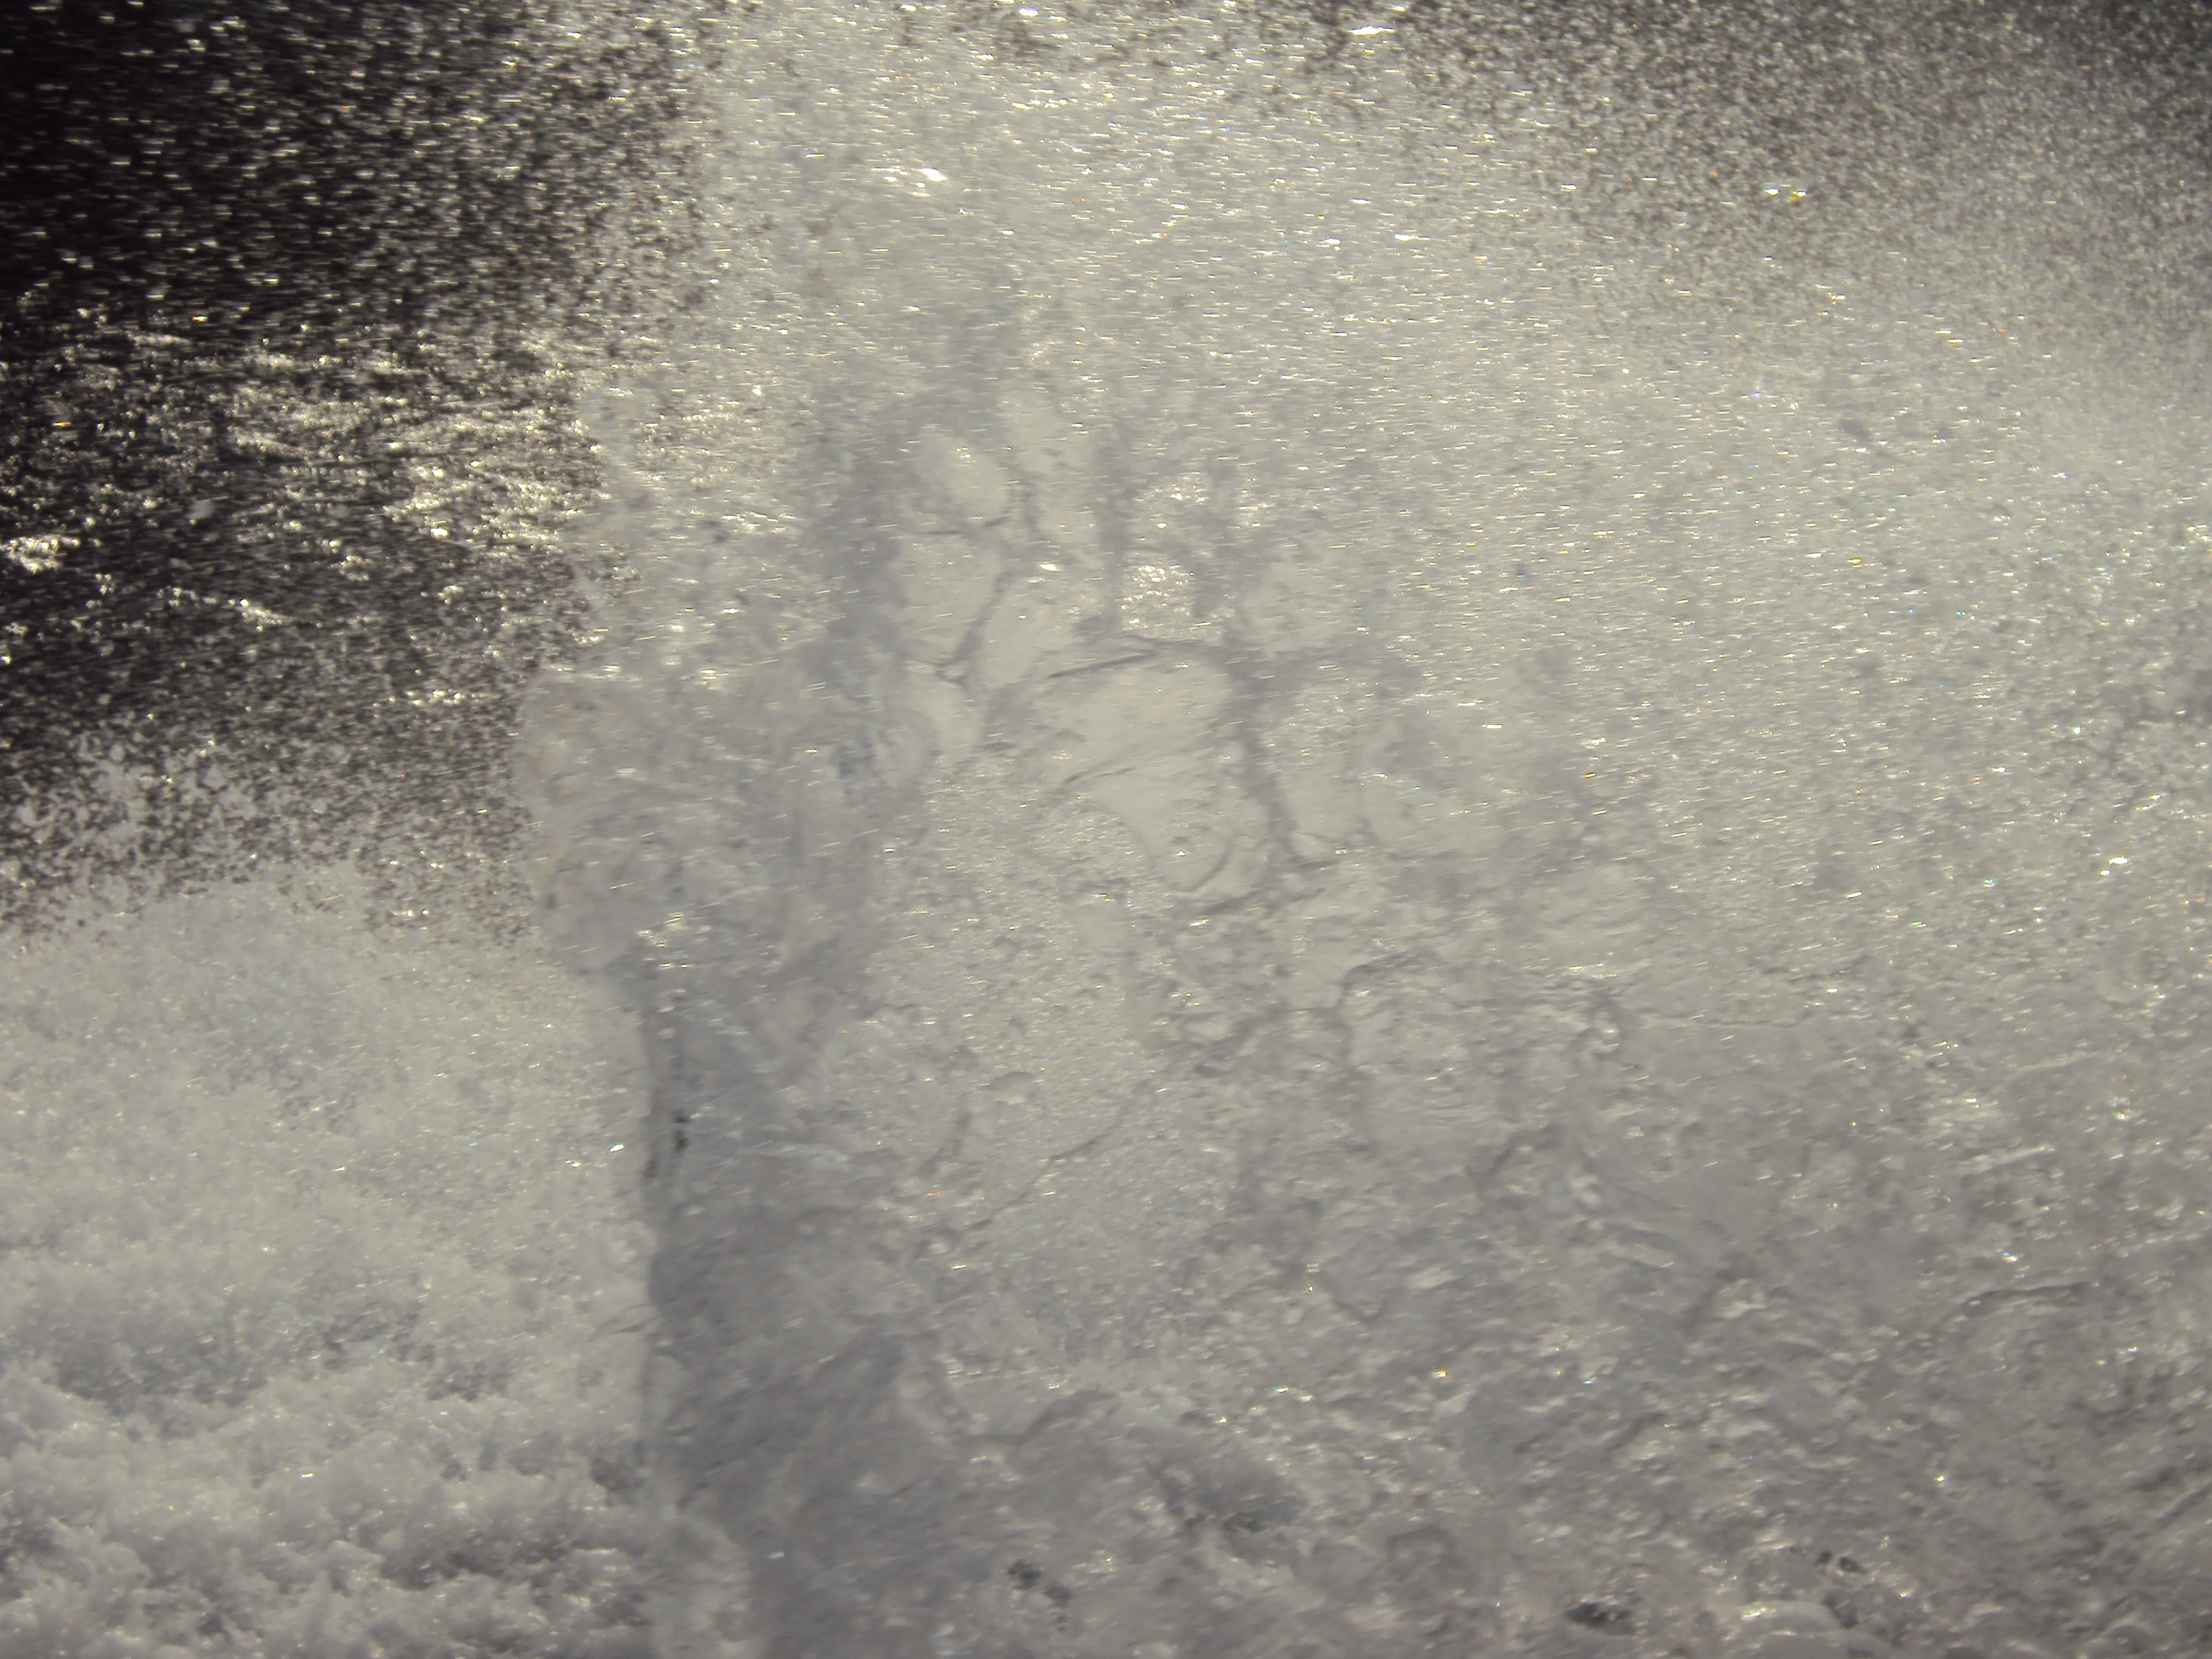
snow, texture, floor, weather, soil, freezing, road surface